William P. Battell

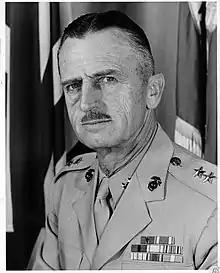
MG William P. Battell, USMC

William Putnam Battell (December 26, 1906 – July 20, 1980) was a mustang officer in the United States Marine Corps, who is most noted for his service as Quartermaster General of the Marine Corps between dates July 1, 1963 – March 1, 1965. He began his career as enlisted man and was commissioned later. During World War II, Battell served as Signal Supply Officer in the Pacific theater and was decorated for bravery.